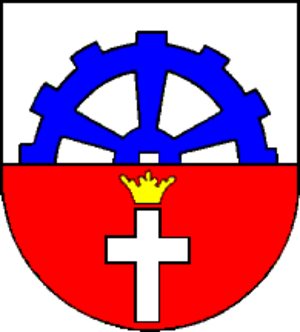
Bäk
Coat of arms of Bäk
Bäk er en kommune i det nordlige Tyskland, beliggende i Amt Lauenburgische Seen under Kreis Herzogtum Lauenburg. Kreis Herzogtum Lauenburg ligger i delstaten Slesvig-Holsten.